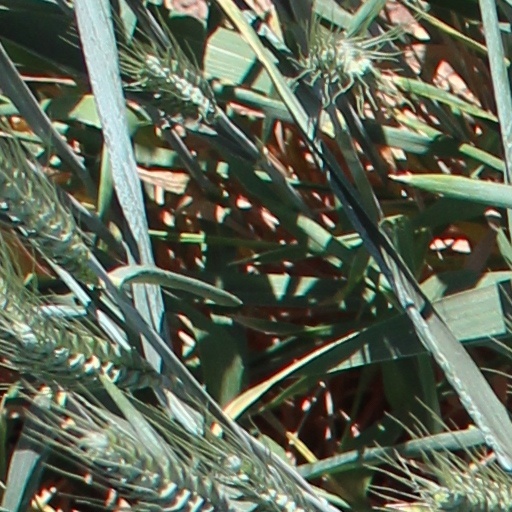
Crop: wheat